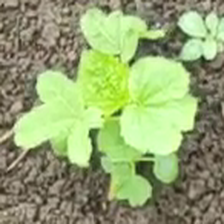
Weed species: Little_Mallow(Malva parviflora)